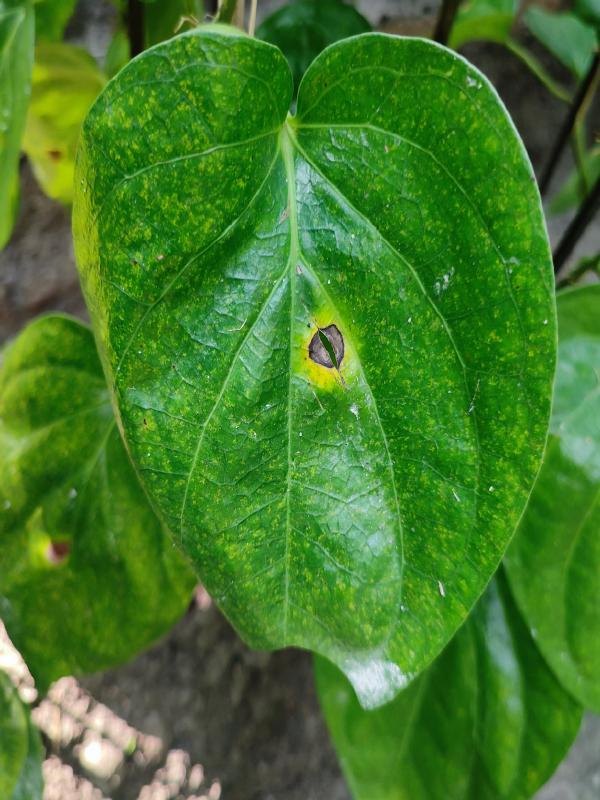
Label: Bacterial_Leaf_Disease